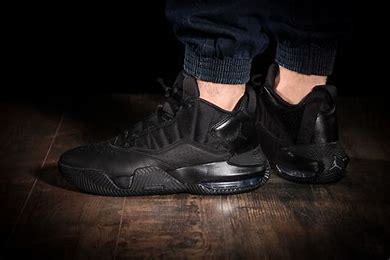
Brand: Jordan
Model: Stay Loyal 3